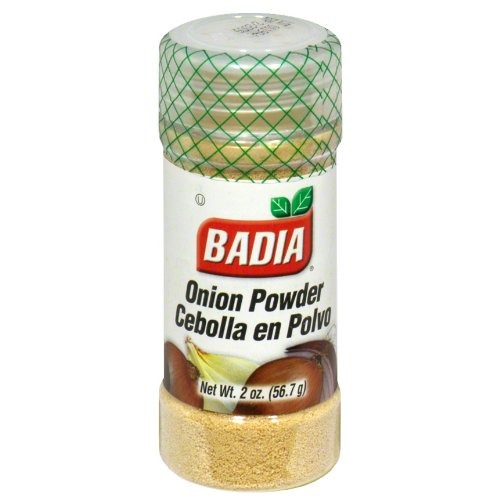
Item Name: Badia Onion Powder, 2.75 Ounce
Bullet Point 1: Pack of twelve, 2.75-ounce (Total of 33-ounces)
Bullet Point 2: Bahia onion powder
Bullet Point 3: Sweet flavor and strong flavor
Bullet Point 4: Packed in USA
Value: 2.75
Unit: Ounce

Price: 3.59